Turks in Austria

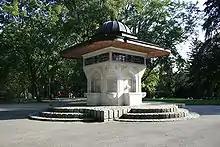
The Yunus-Emre-Fountain, located in the "" ("Turkish Entrenchment Park"), Währing, was gifted to Austria by the Republic of Turkey in 1991.

The Turkish Austrian community is made up of ethnic Turkish people who have migrated from Turkey and their Austrian-born descendants as well as ethnic Turkish communities which originate from the Balkans (especially from Bulgaria, Greece and Romania) and the Levant (mainly from Cyprus and Syria). Consequently, official statistics published by the Austrian state does not provide a true reflection of people who self-identify fully, or partially, as Turkish because citizens in Austria are not given the opportunity to declare their ethnicity in official censuses.